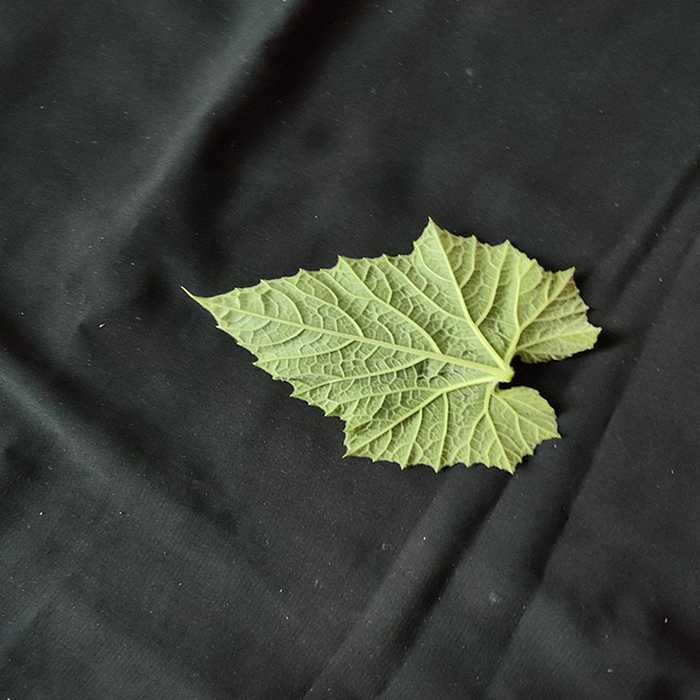
Plant: Bottle gourd
Label: Fresh leaf